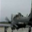
Label: airplane